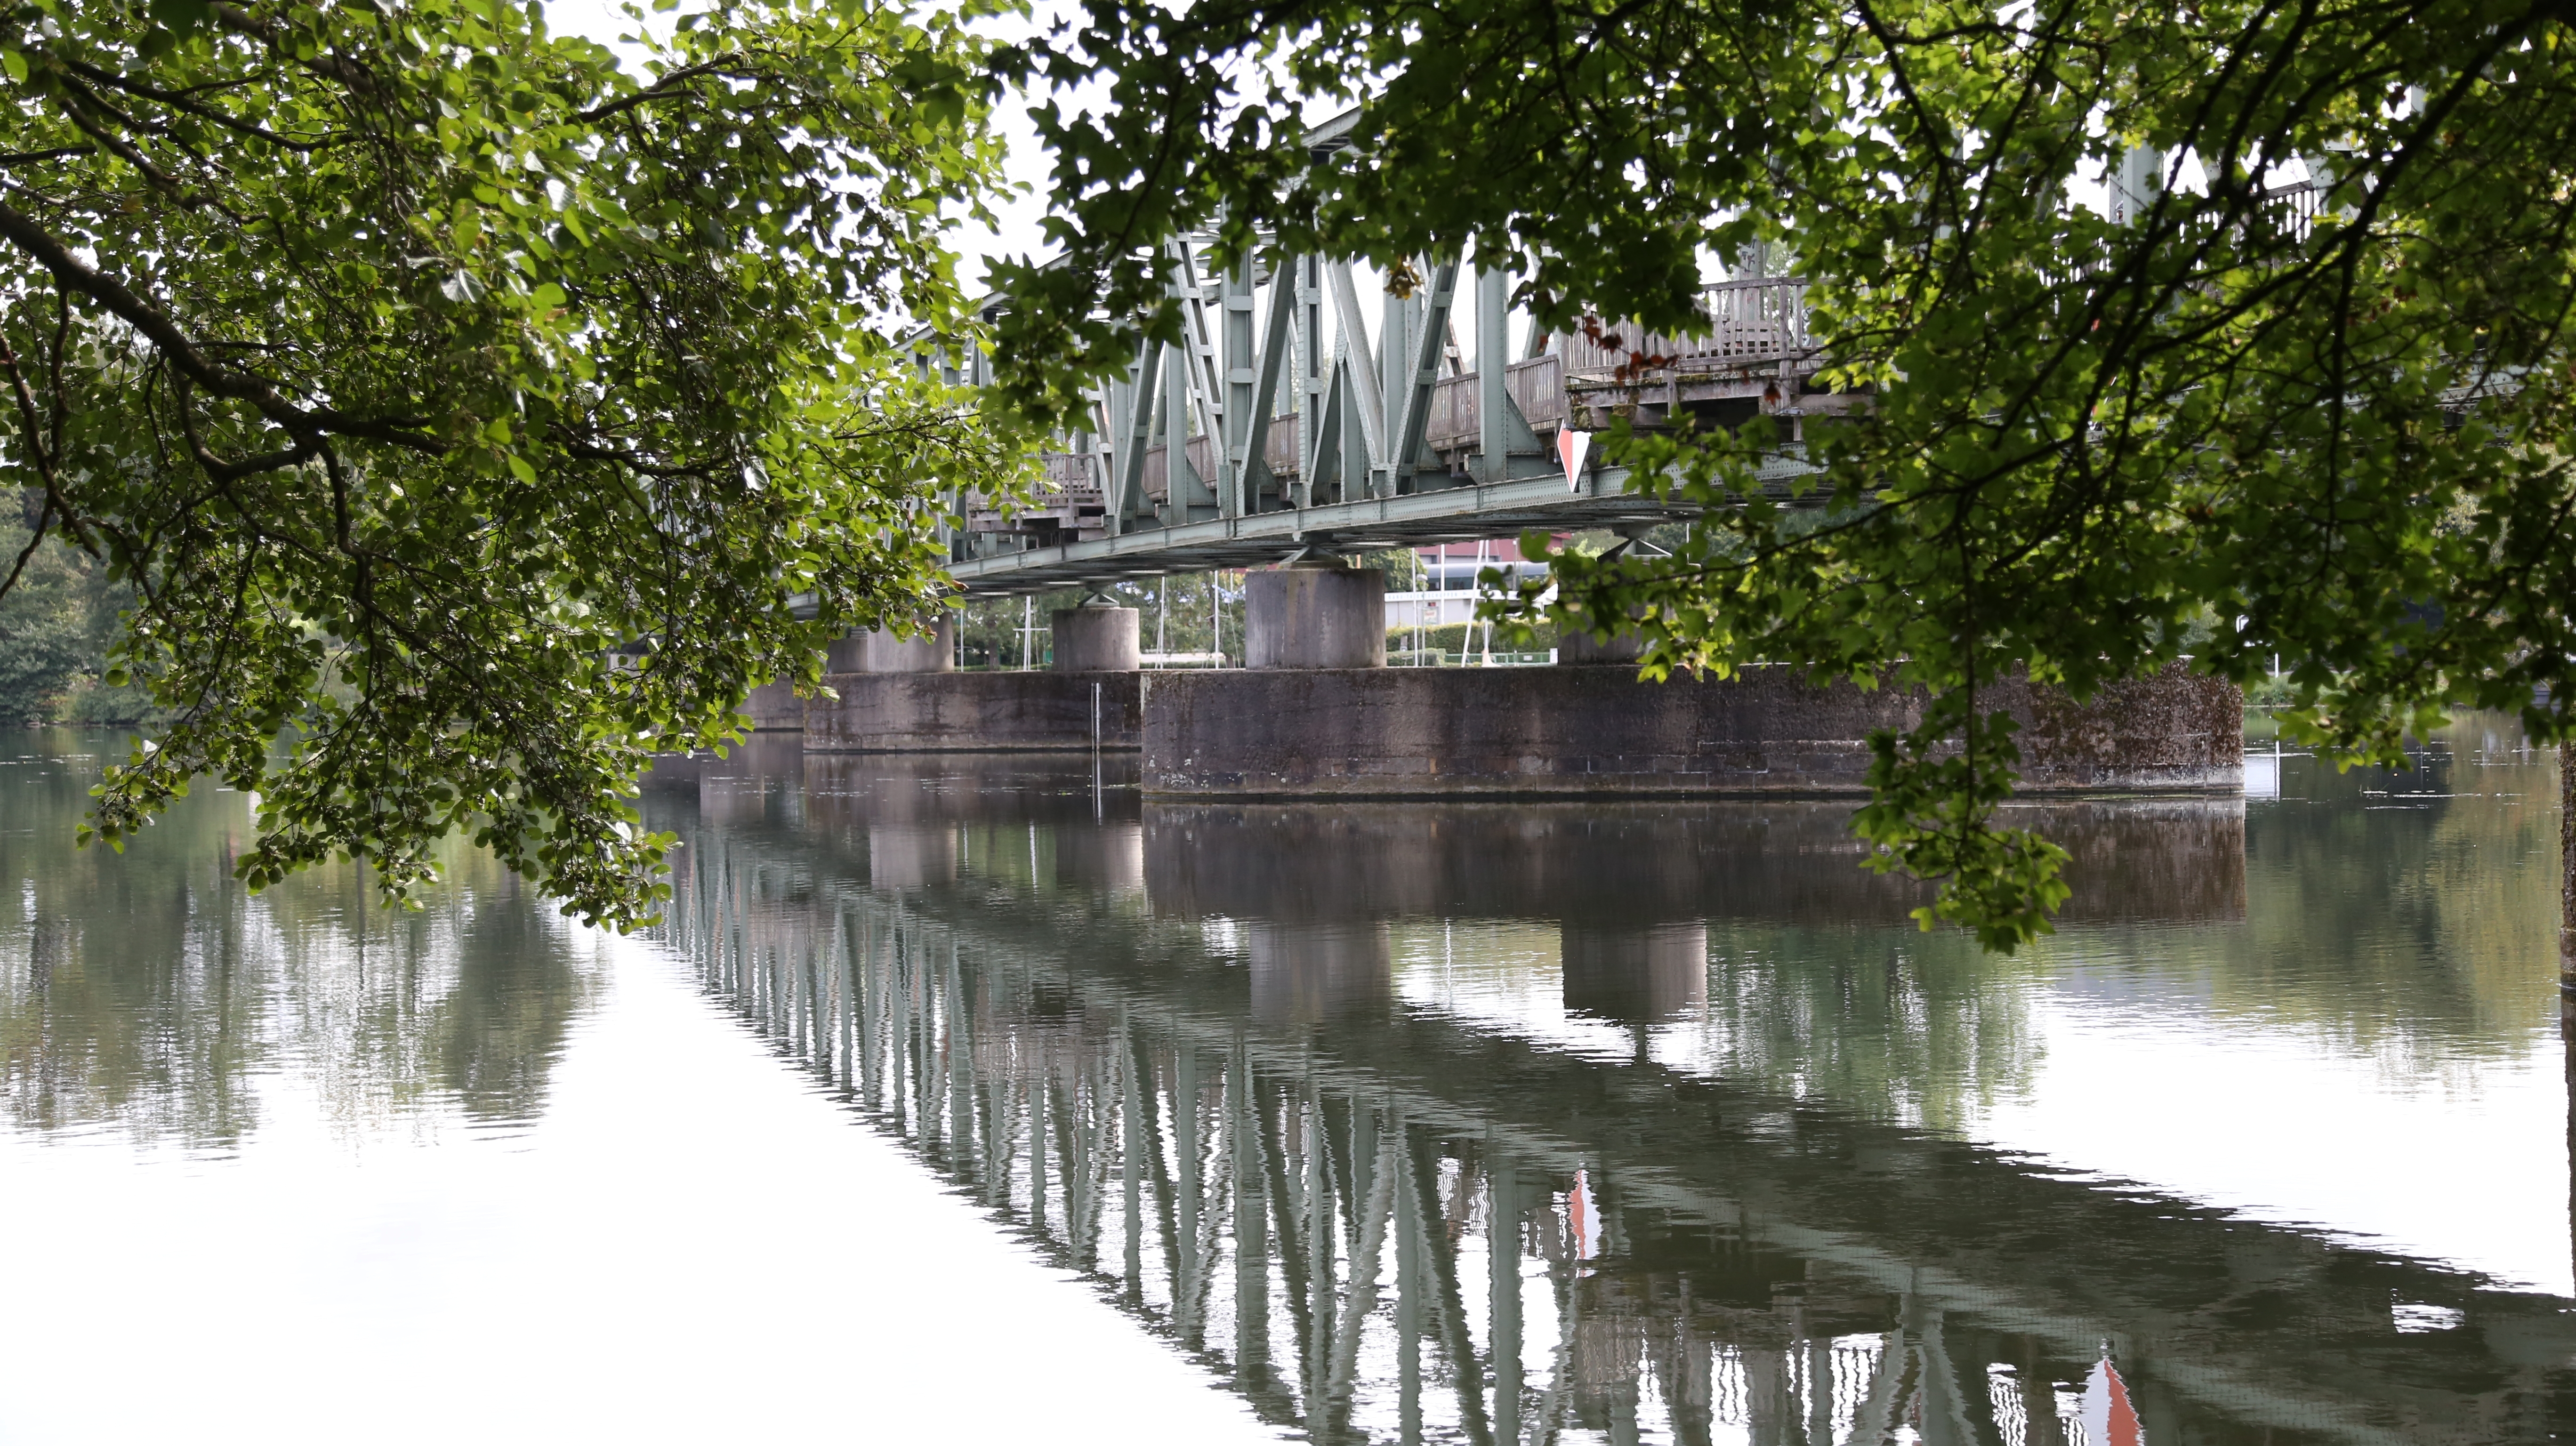
tree, canal, water, reflection, waterway, reflecting pool, architecture, watercourse, river, bayou, bank, channel, plant, bridge